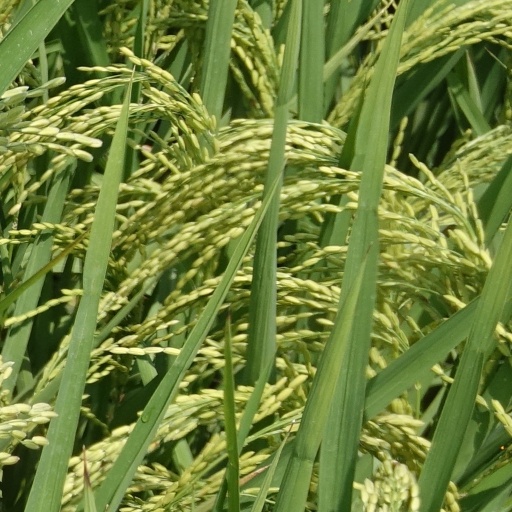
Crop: rice